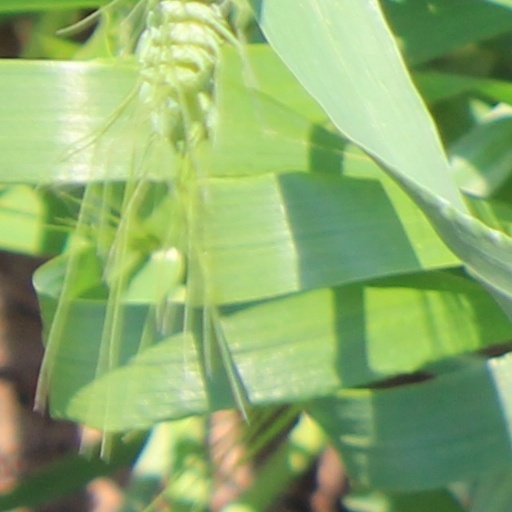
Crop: wheat